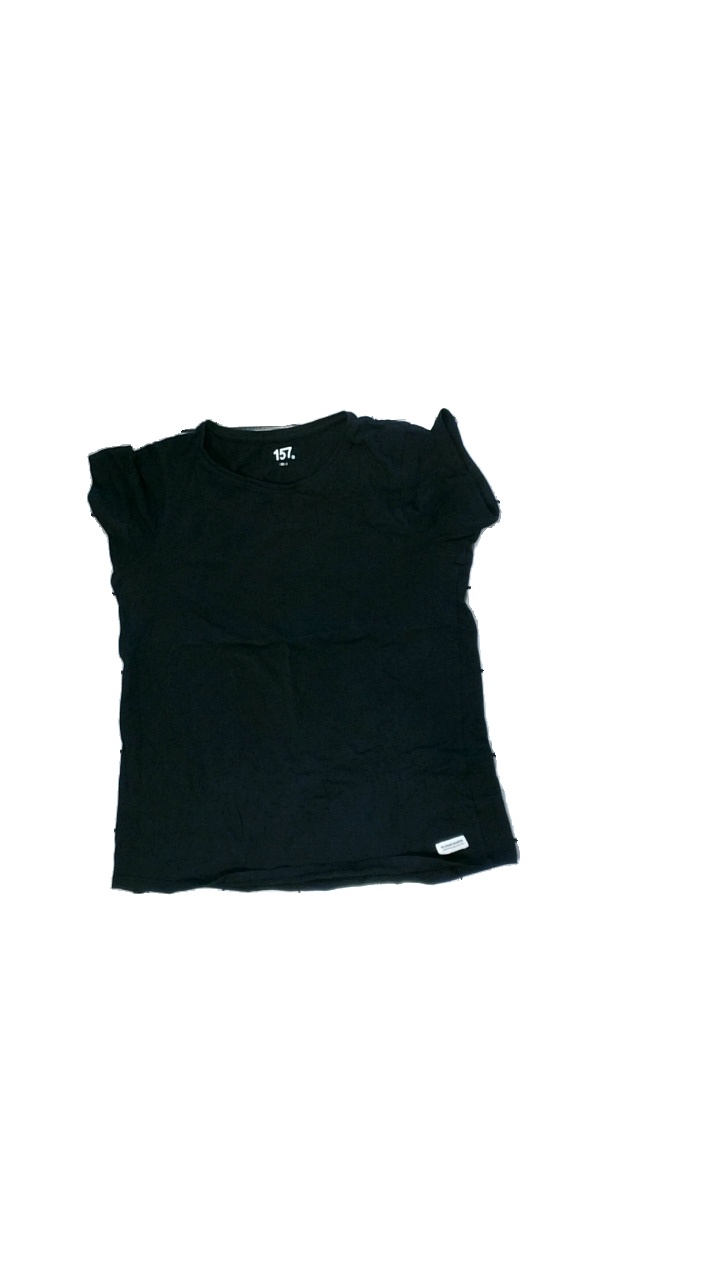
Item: Top (Children)
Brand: Lager 157
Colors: Black
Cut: Regular
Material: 100% cotton
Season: All
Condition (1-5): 2
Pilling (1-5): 4
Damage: washed out
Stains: Minor
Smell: Minor
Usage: Export
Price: <50